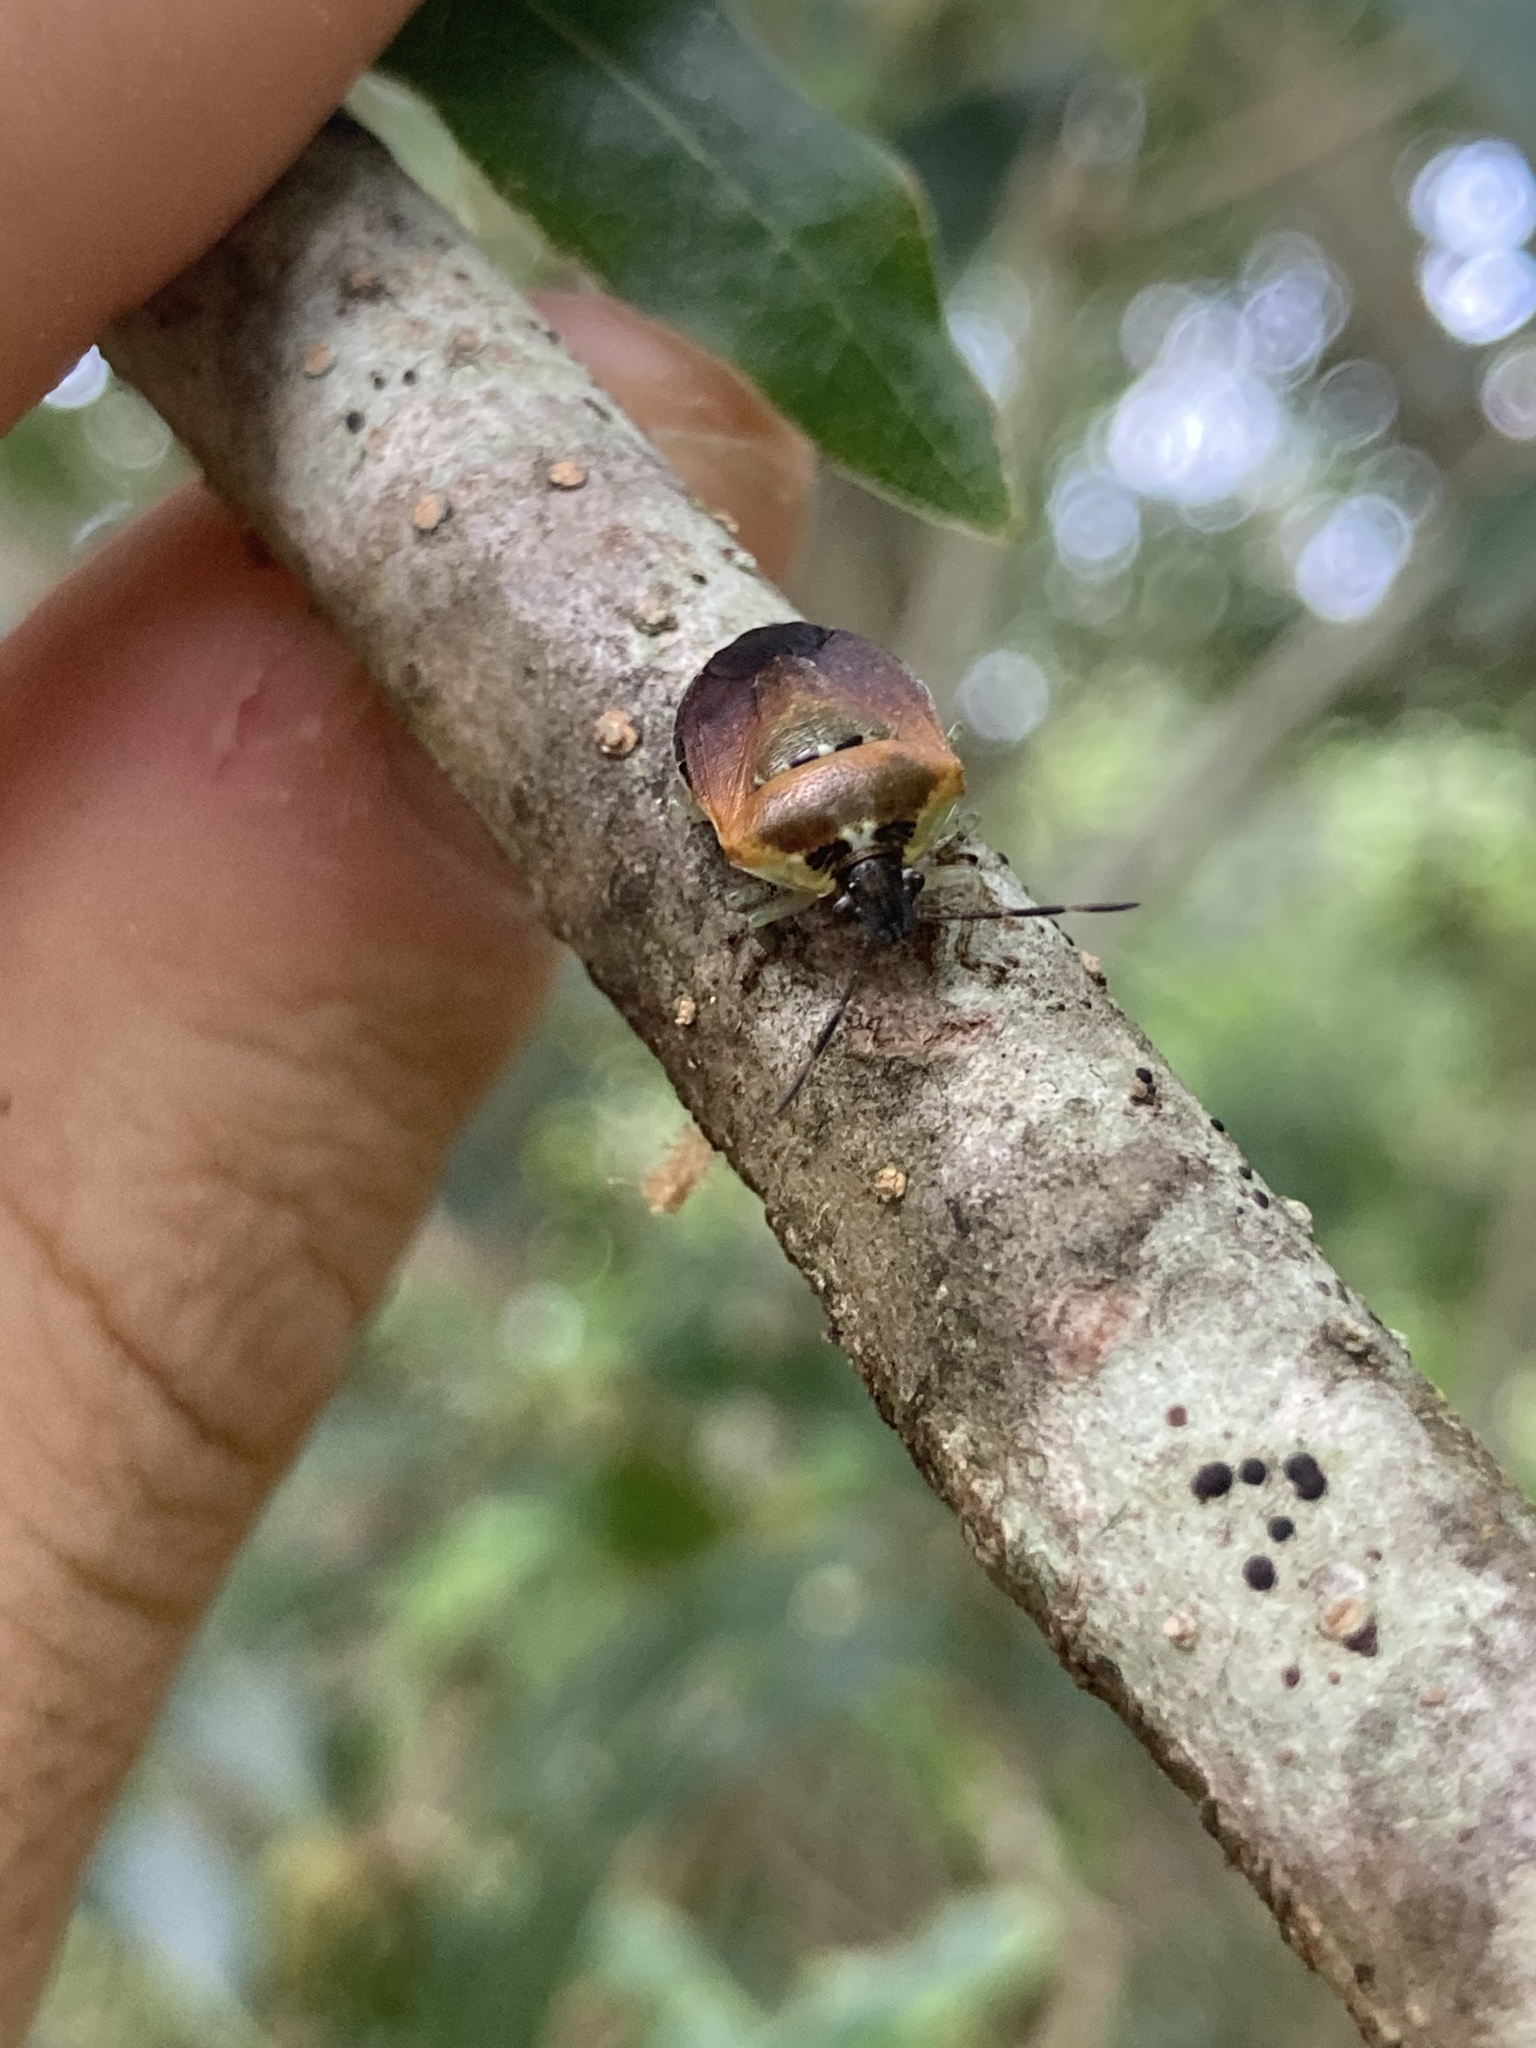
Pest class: stink_bug